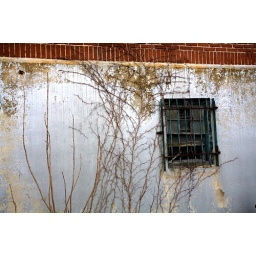
What looks like a prison window is actually what remains of the lower floor of the Kaier's Brewery in Mahanoy City.